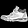
Label: Ankle boot